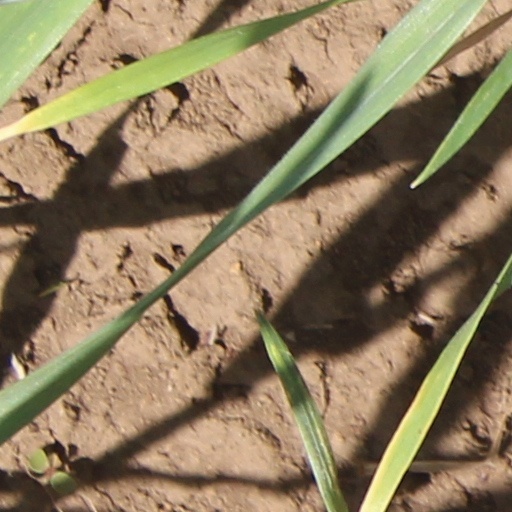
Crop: wheat